Gunsmith Cats

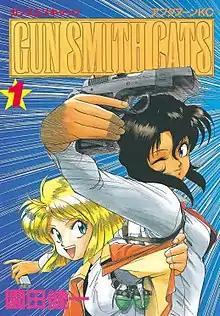
Volume 1 cover of "Gunsmith Cats" featuring May Hopkins (left) and Rally Vincent (right)

is a Japanese manga series written and illustrated by Kenichi Sonoda. It was published in Kodansha's manga magazine "Monthly Afternoon" from 1991 to 1997 and was followed between 2004 and 2008 by a sequel series Gunsmith Cats Burst which included the same characters and situations. The series describes the adventures of young women fighting crime in Chicago.